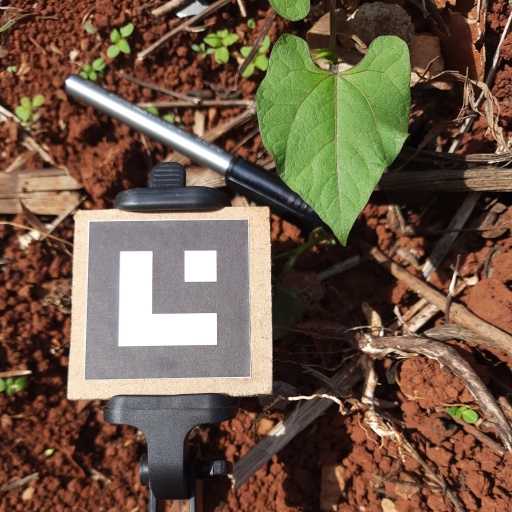
Observations: wavy surface, no eating holes, under sunlight